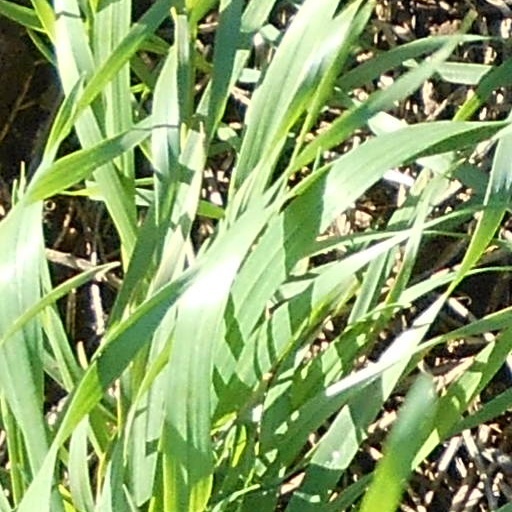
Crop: wheat